Lenovo Skylight

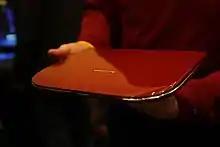

Lenovo Skylight was a small portable computer with mobile data capabilities (sometimes called a smartbook) designed by Lenovo. The project was announced in January 2010, but was cancelled less than six months later.